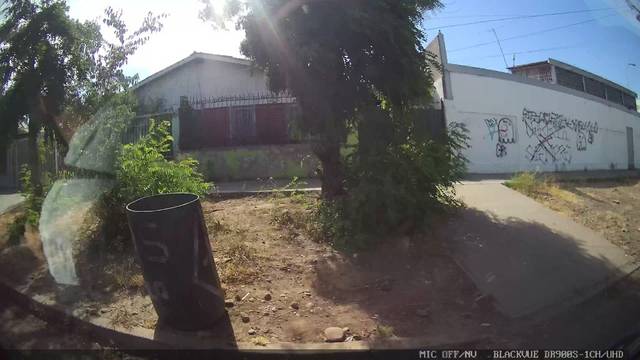
Region: Chile
Coordinates: -33.508, -70.68